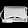
Label: Bag